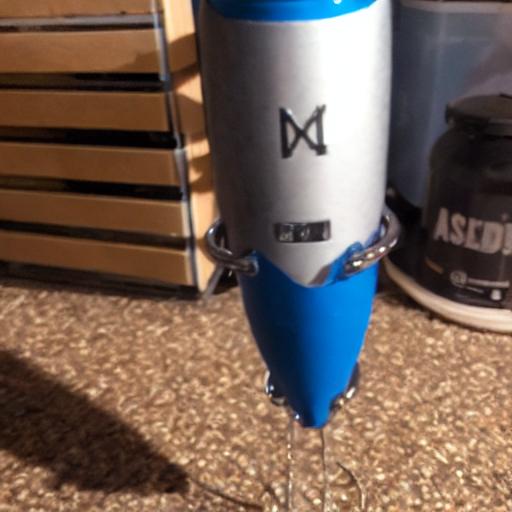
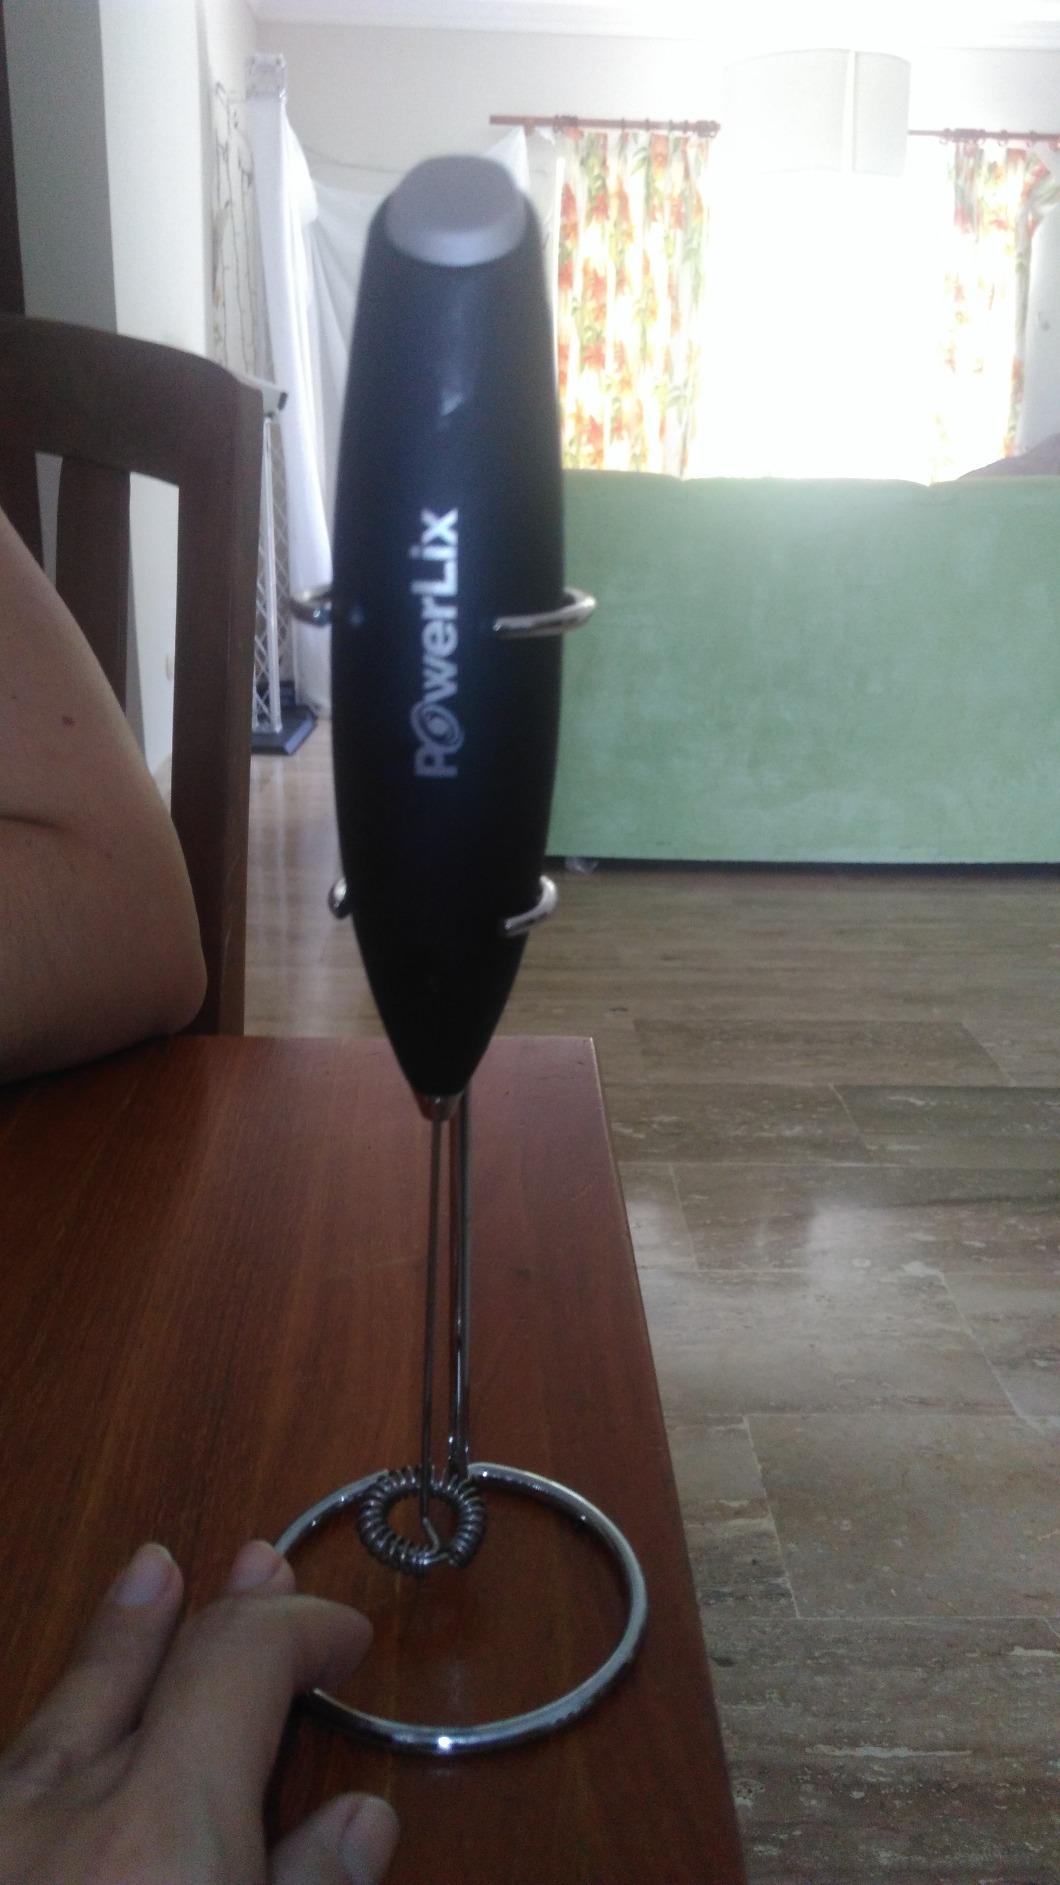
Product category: items_mixer
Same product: no